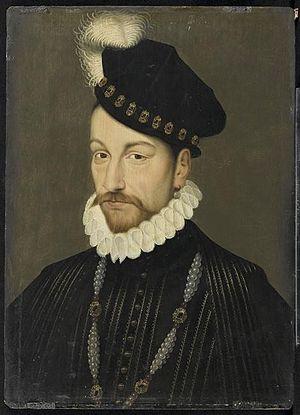
Le massacre de la Saint-Barthélemy est le massacre de protestants déclenché à Paris, le 24 août 1572, jour de la saint Barthélemy, prolongé pendant plusieurs jours dans la capitale, puis étendu à plus d'une vingtaine de villes de province durant les semaines suivantes et même les mois suivants.